Tutari Express

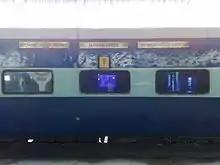
11003 Rajyarani Express AC 3 tier coach

The 11003 Tutari Express covers the distance of 497.8 kilometres in 10 hours 35 mins (47 km/h) and in 11 hours 55 mins as 11004 Tutari Express (42 km/h).